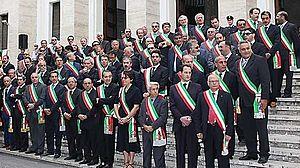
Le maire, parfois dénommé premier citoyen, est, dans le système juridique italien, l'organe monocratique à la tête du gouvernement d'une commune. Selon l'article 36 du décret législatif du 18 août 2000, le maire est l'un des organes du gouvernement de la commune, avec la junte municipale et le conseil communal.